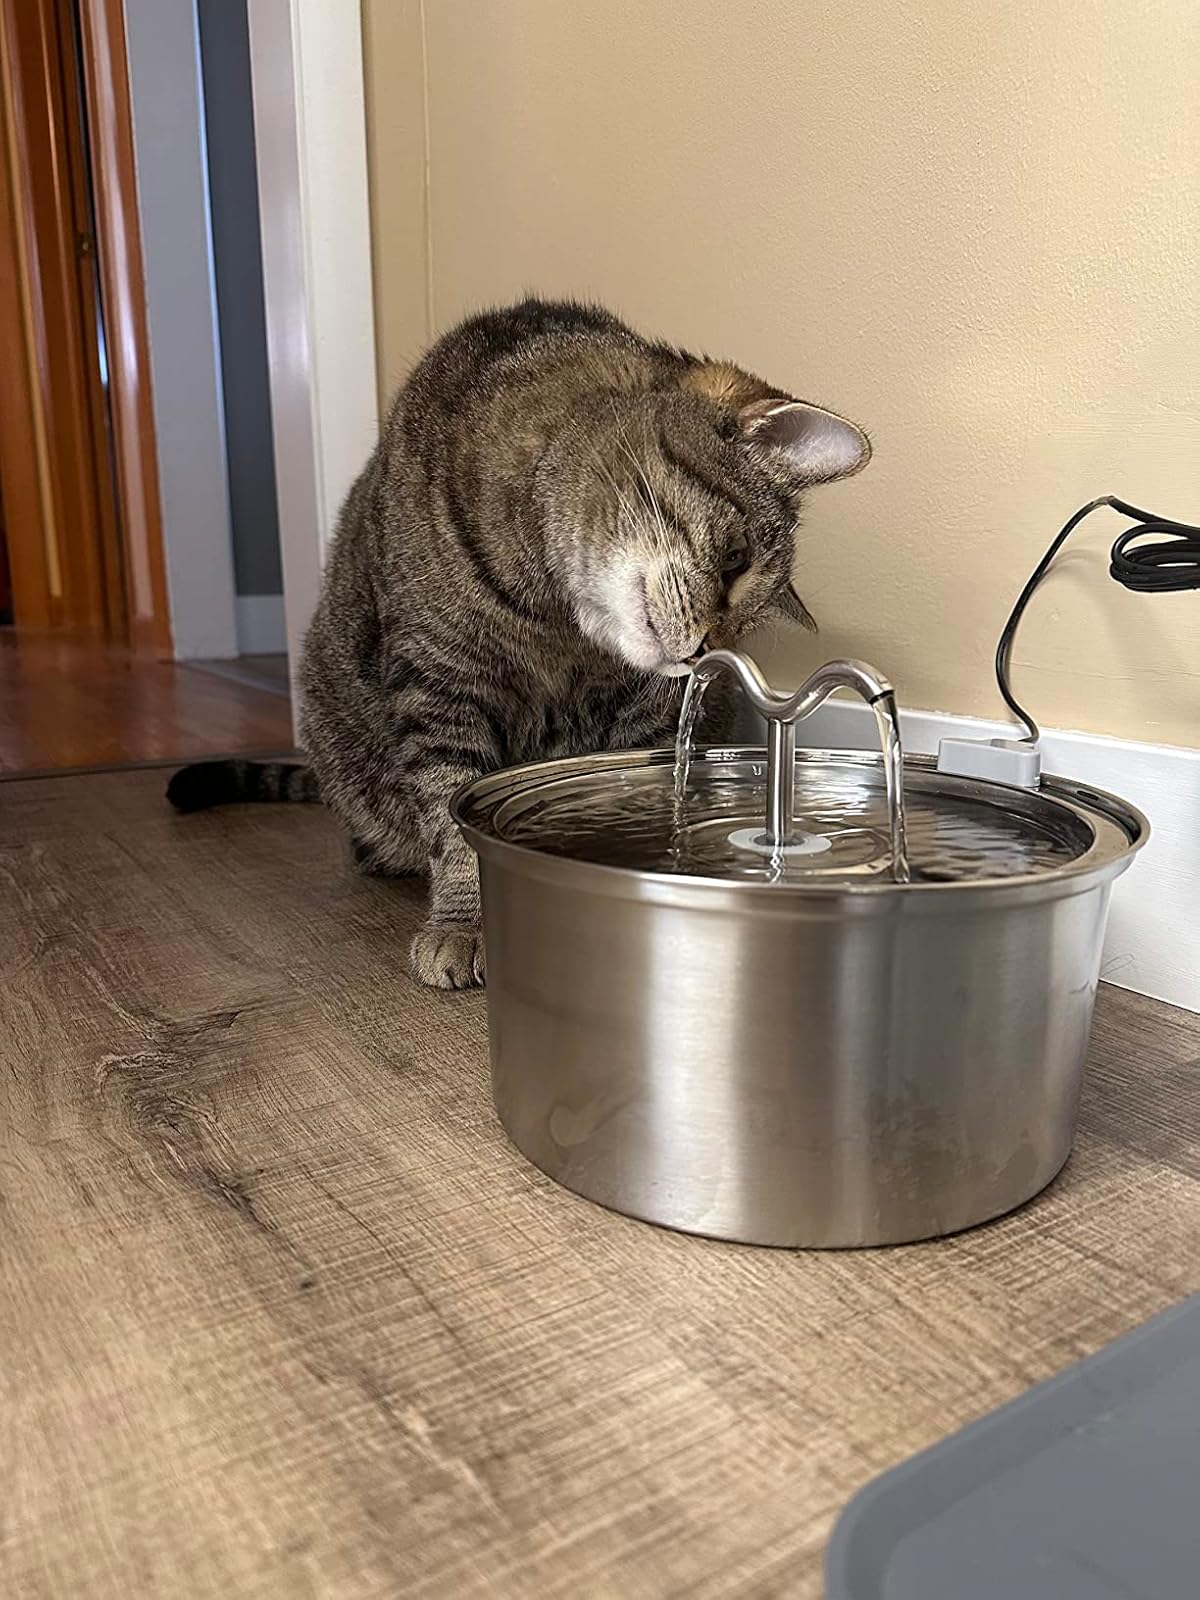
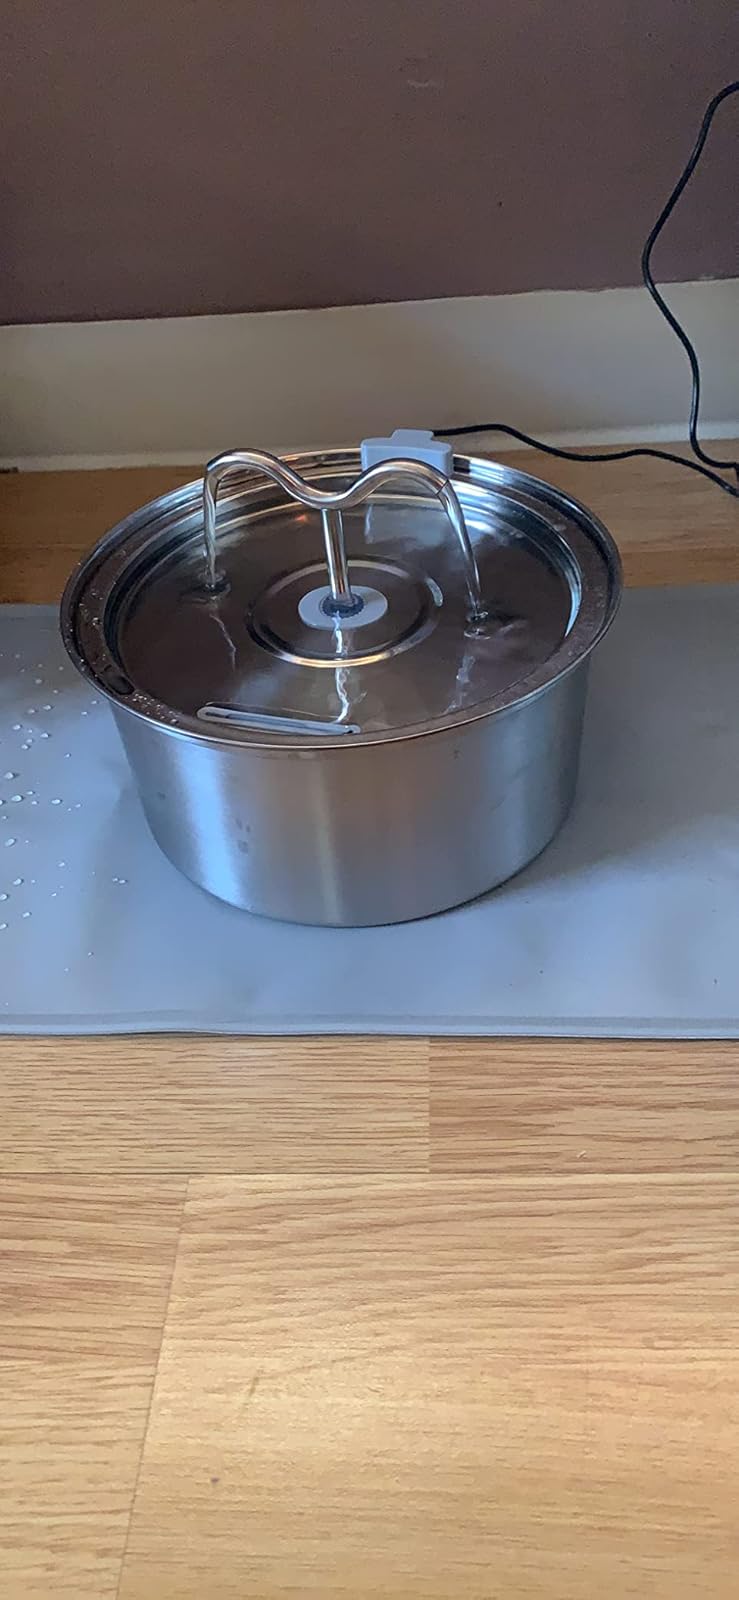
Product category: items_bowl
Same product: yes